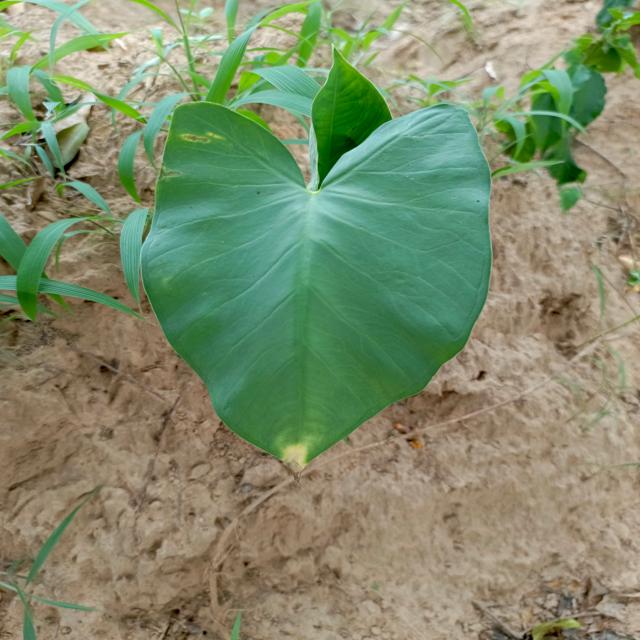
Label: Early_Blight